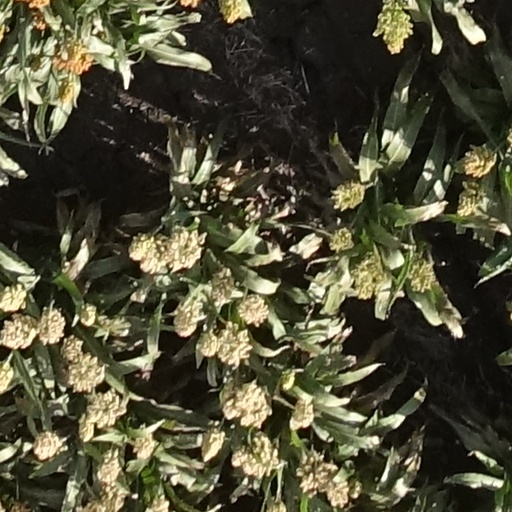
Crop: sorghum